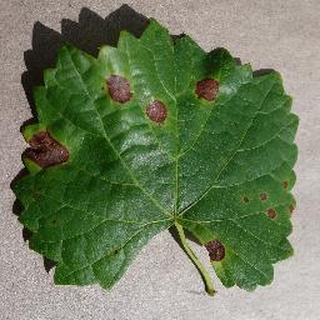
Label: grape_black_rot